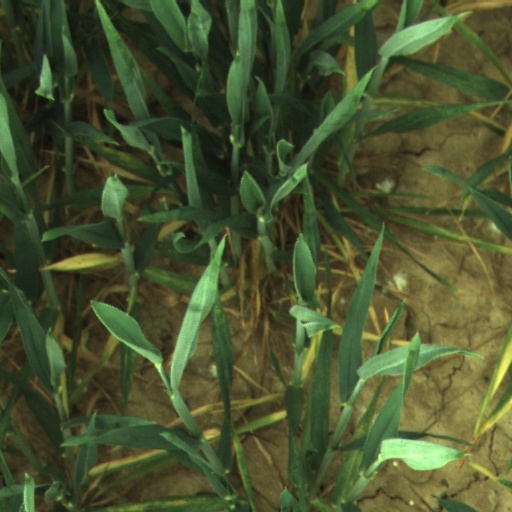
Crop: wheat